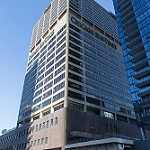
Scene: Outdoor